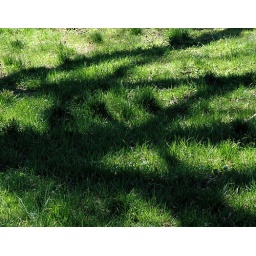
tree shadow in grass